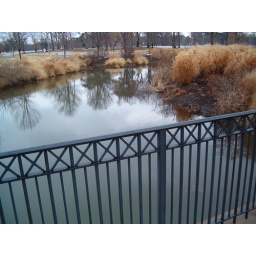
This is, like, I think the river depere again, next to the muny opera house in forest park .